Minotaurasaurus

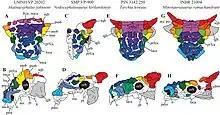
Skull of "Minotaurasaurus" (far right) compared to other ankylosaurids

The holotype skull measures 30 centimetres (11.8 inches) long and has a width of 43 centimetres (17 inches). Excluding the squamosal horns, the skull is longer than wide. The skull roof has its widest point formed by the squamosal horns. Unlike other ankylosaurids, the squamosal horns are more gracile and tapering. Pyramid-shaped caputegulae cover most of the surface of the skull, with the exception of an area of the skull roof that is near the orbits. The caputegulae are arranged roughly bi-symmetrically on the skull, with two sharp-keeled caputegulae projecting laterally above the orbits and similar caputegulae being present near the prefrontal. Partially fused to unfused caputegulae are present on parts of the skull. Present near the squamosal horn is a furrow, or unfused caputegulum, that is also seen in "Tarchia kielanae". The furrow is an artefact of the postorbital osteoderm being within the postorbital fossa. However, unlike "Tarchia", the supraoccipital is co-ossified to the parietals. The skull's orbit is tear drop-shaped with a tapered end that points towards the front. The osteoderms of the narial region create a flared look due to how large and ornamented they are, and project towards the front and sides. Present in the narial region are three apertures and the external nasal cavity, which is bound by a single osteoderm. The surface of the premaxillary beak is covered partially by secondary dermal ossifications. An inverted, triangular osteoderm is coossified to the premaxilla along the ventral margin of the narial opening. A sharp premaxillary beak is present as a result of the palatal portions of the premaxillae changing shape from the front end to the back end. Unlike most ankylosaurids, the vomer extends below the maxillary tooth crowns. All teeth are leaf-shaped. There are a total of 17 teeth and alveoli in the left maxilla and 16 in the right maxilla. The maxillary teeth are up to 25% larger than the dentary teeth and have crowns that are variable.